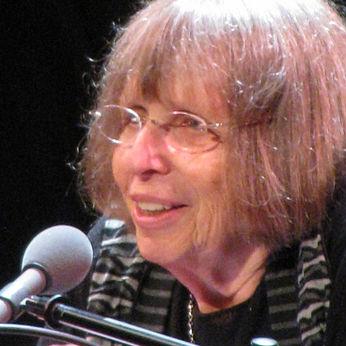
Age: 81